Baháʼu'lláh's family

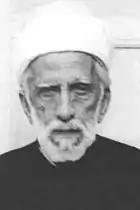
Badi'u'llah

Mírzá Badíʻu'lláh Effendí was born in Adrianople in 1867. His father gave him the title "G͟husn-i-Anwar" (“The Most Luminous Branch”). For much of his life he supported his brother's challenge to ʻAbdu'l-Bahá's authority as Centre of the Covenant. However, after accumulated a significant financial debt, Badíʻu'lláh rejected Muhammad-ʻAlí in 1903, and delivered his loyalty to ʻAbdu'l-Bahá by circulating an open letter denouncing Muhammad-ʻAlí, known as Badíʻu'lláh's epistle. Then he received support from ʻAbdu'l-Bahá who paid off his debts. But after three months, he resumed open support for Muhammad-ʻAlí informing him of what he had observed while supporting ʻAbdu'l-Bahá. He died in Israel on November 1, 1950.